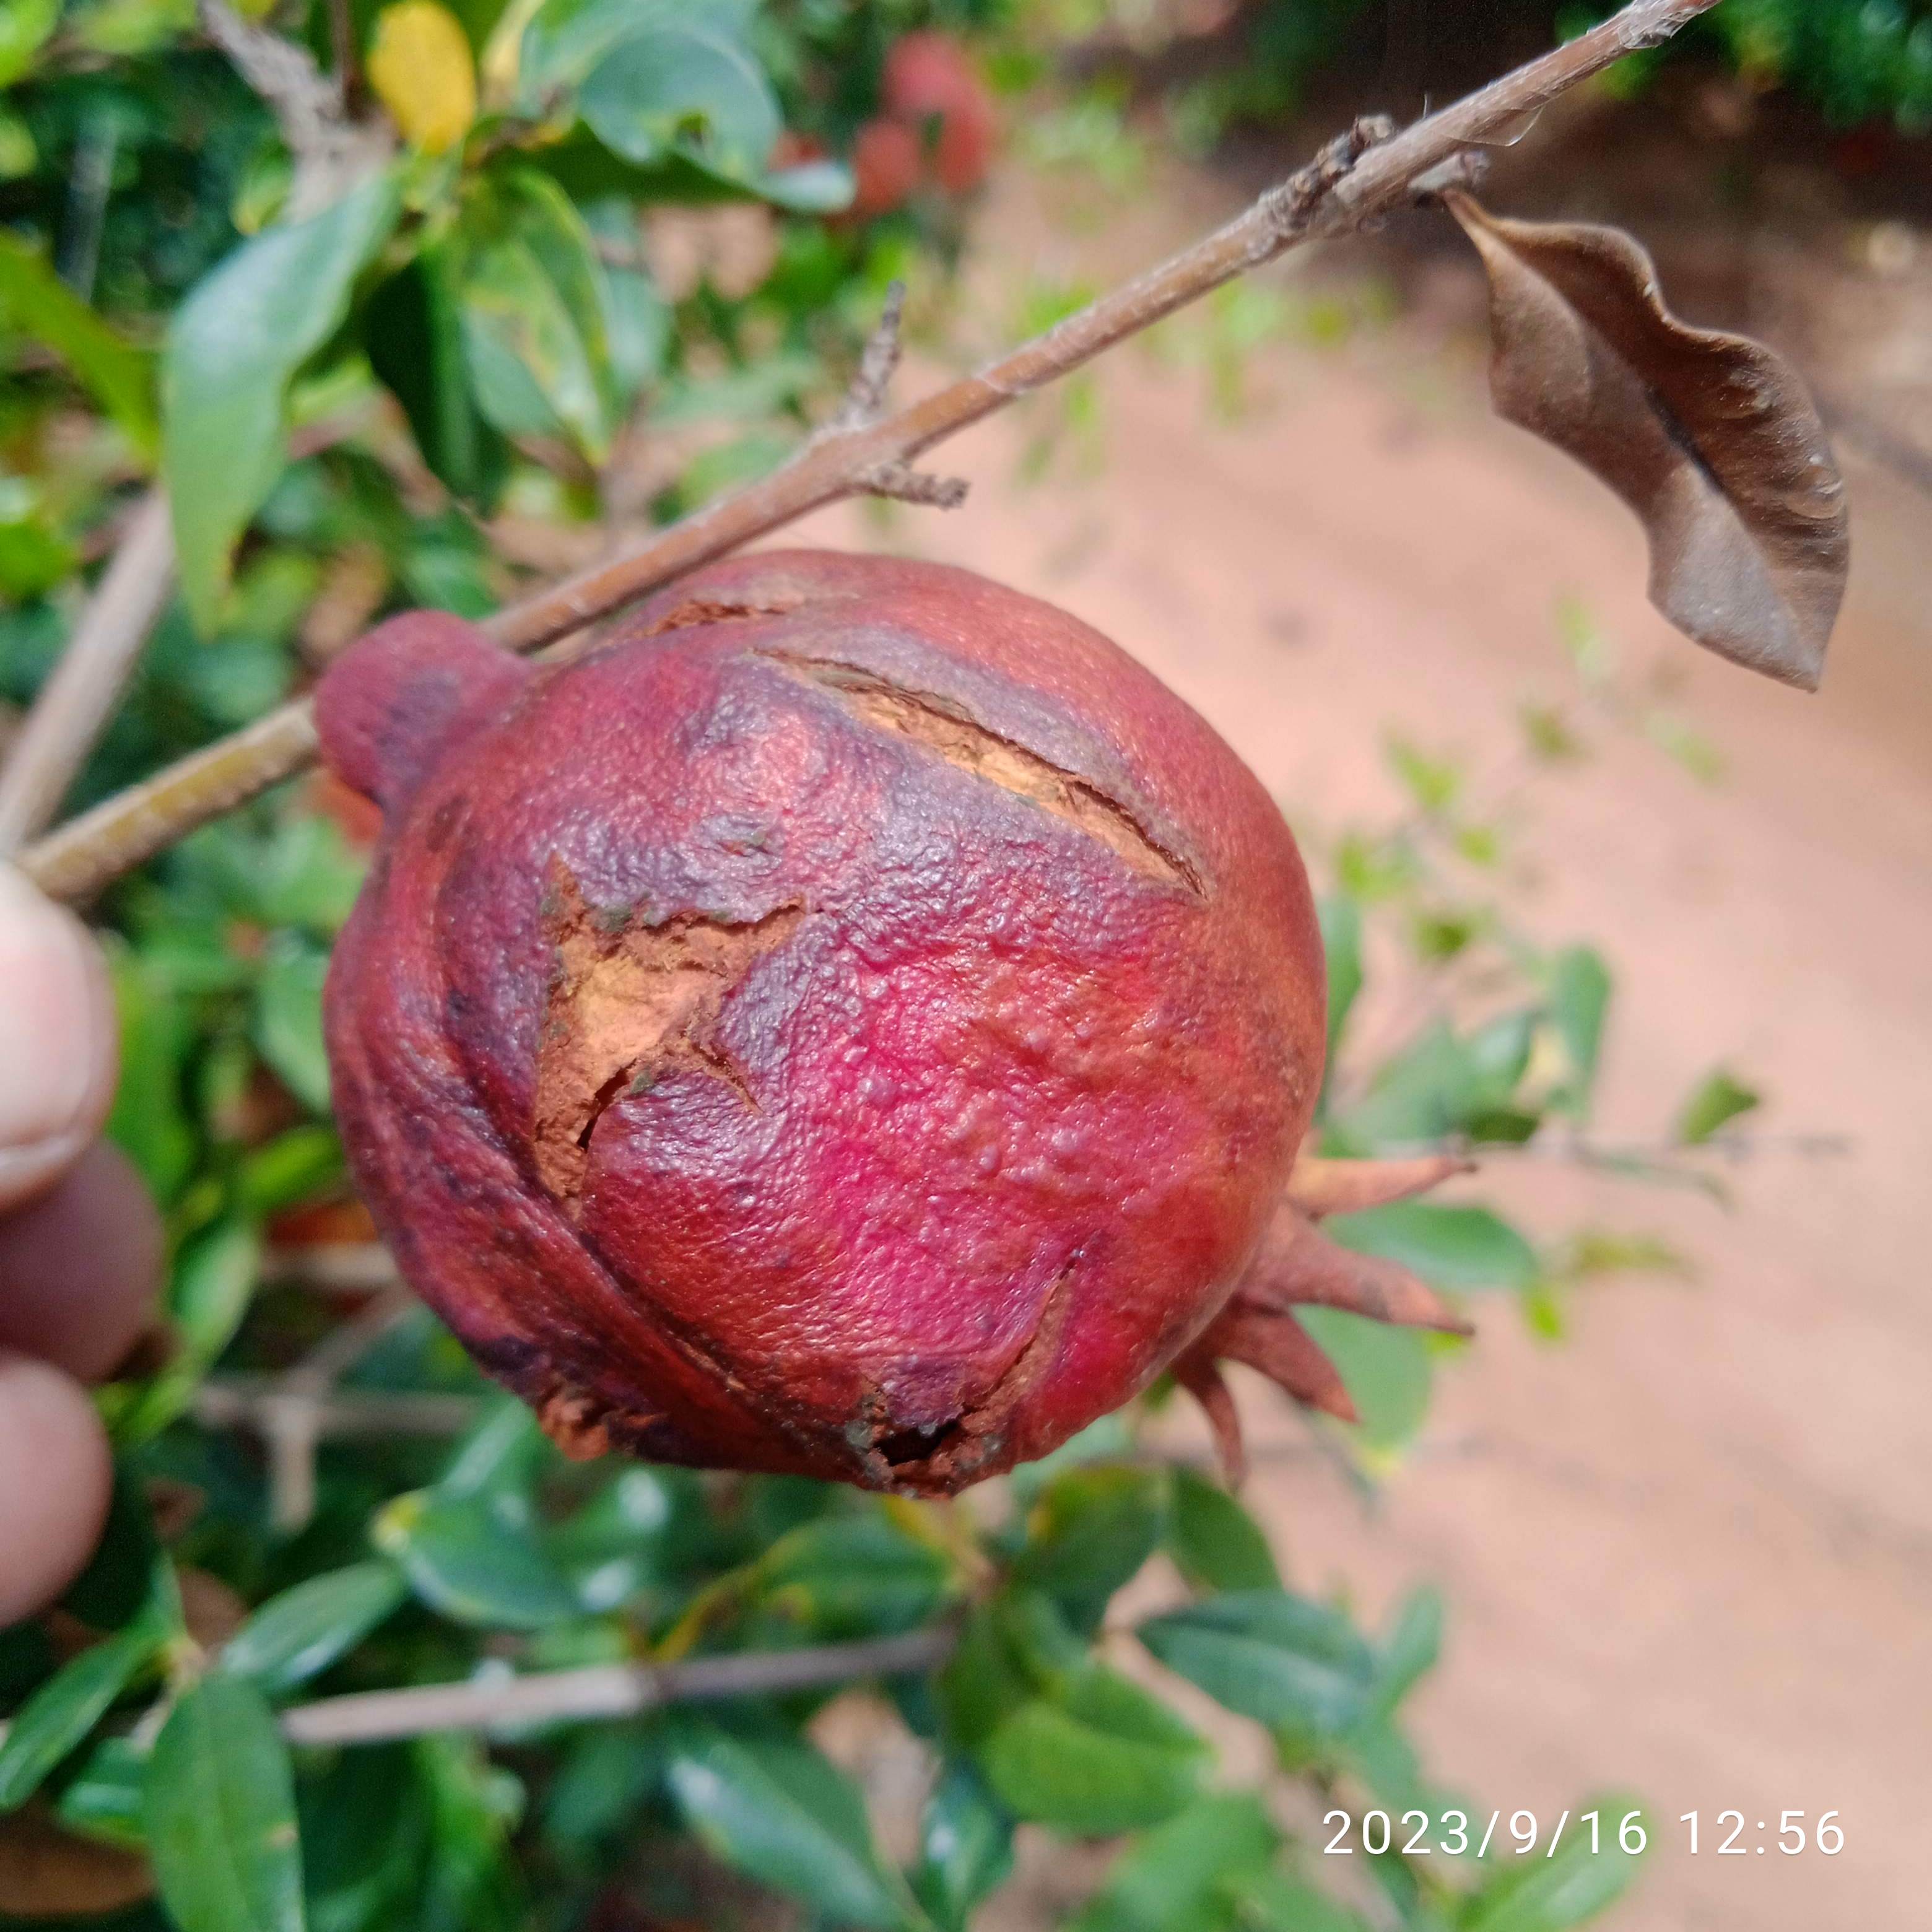
Label: Alternaria